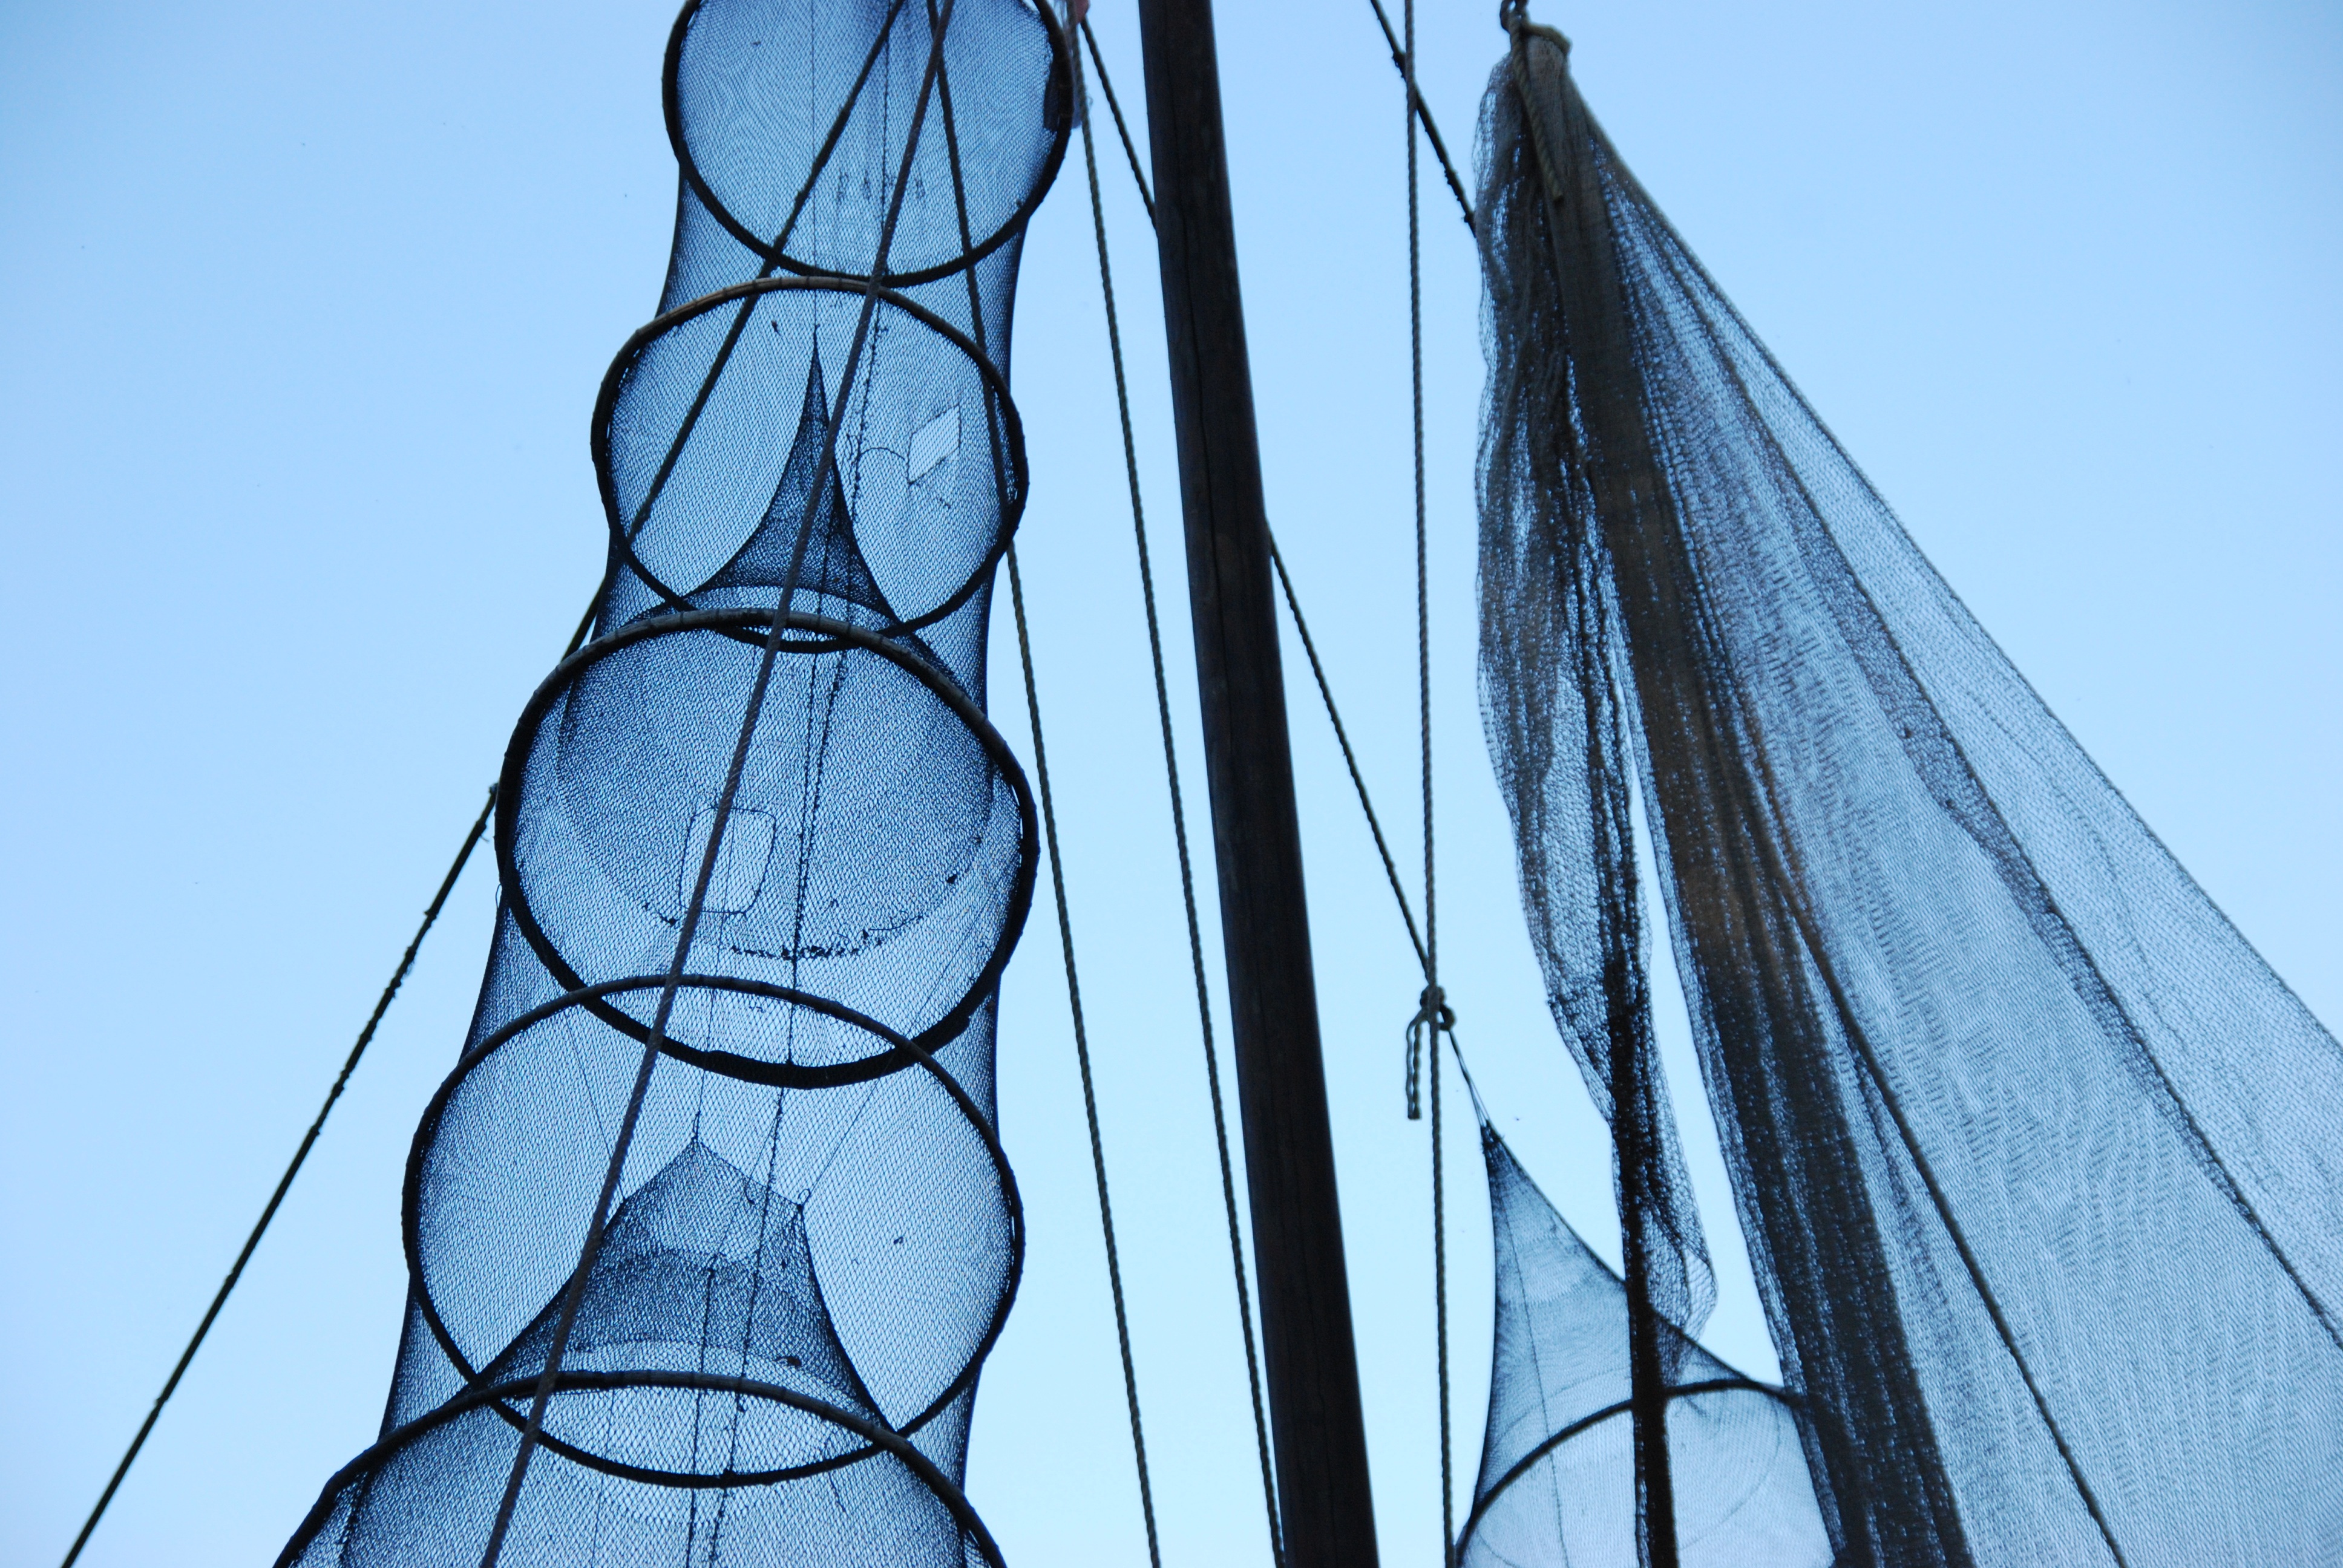
air, glass, skyscraper, line, food, reflection, vehicle, tower, mast, facade, blue, electricity, fish, fishnet, spire, sail, just, outdoor structure